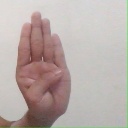
अक्षर: ब